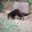
Label: otter